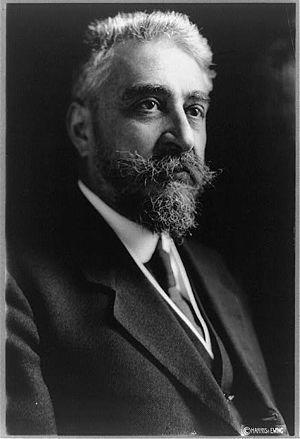
Le Parti national libéral est un parti politique roumain, libéral-conservateur. Il est présidé depuis 2017 par Ludovic Orban.